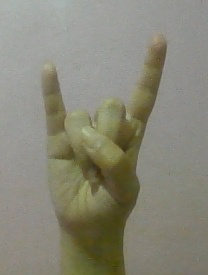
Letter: la